United Arab Command

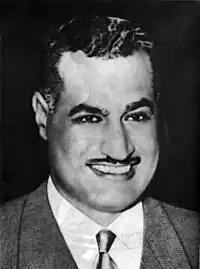
Egyptian president Gamal Abdel Nasser (1918 - 1970) proposed the United Arab Command at the first Arab League summit.

The UAC was proposed by Egyptian president Gamal Abdel Nasser (1918 – 1970) in the face of repeated Syrian accusations of Egyptian reluctance for military confrontation with Israel, although the more immediate catalyst was Israel's proposed diversion of water from Lake Tiberias. The creation of the UAC was part of the Arab League's response to Israel's proposal, together with a plan to divert two sources of the River Jordan: the Hasbani River and the Banias.